Attempted assassination of Abdul Hamid II

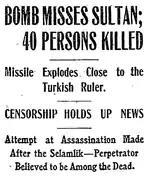
The headline of the "New York Times" from 22 July 1905

The congress entrusted the organization of the assassination to its co-founder, Christapor Mikaelian (Samuel Fein), and a small group consisting of Ardaches Seremdjian (Torkom), Garabed Yeghiguian (Achod), Martiros Margarian (Safo-Liba Ripps), and Tavtian. Tavtian quickly left the group, but Mikaelian and the remaining conspirators gathered in Piraeus in 1904, where they added more members: Vramshabouh Kendirian (Yervant) and Chris Fenerdjian (Silvio Ricci).